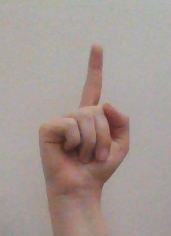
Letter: bb